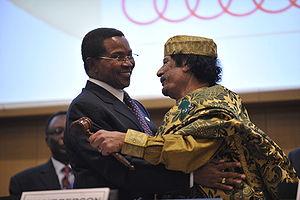
La Jamahiriya arabe libyenne est le nom officiel en forme abrégée utilisé par la Libye, de 1977 à 2011, sous le régime politique de Mouammar Kadhafi.